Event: Nepal Earthquake
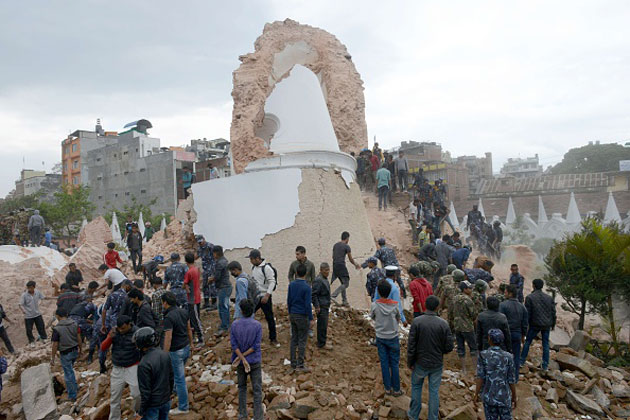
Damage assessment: damage